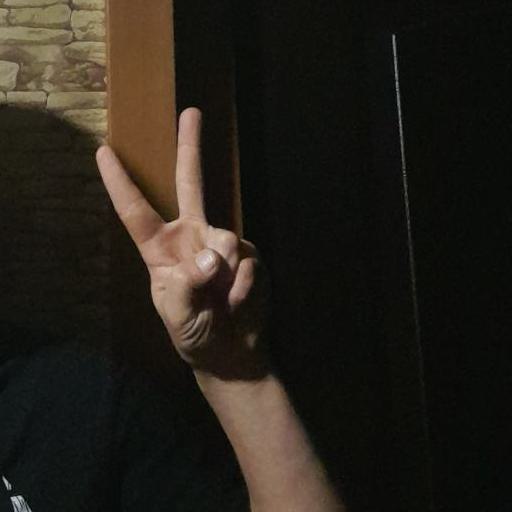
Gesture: peace